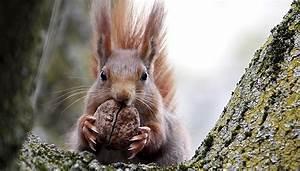
squirrel